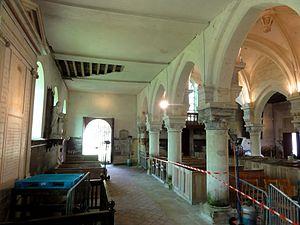
L'église Notre-Dame est une église catholique paroissiale située à Théméricourt, dans le Val-d'Oise, en France. Ses parties les plus anciennes sont la croisée du transept et le clocher jusqu'à l'étage de beffroi, et peuvent être datées de la période comprise entre 1150 et 1180. Le style reflète la transition du roman vers le gothique, comme en témoignent les chapiteaux des quatre arcades autour du carré du transept et à l'ouest du chœur. Les chapelles latérales du chœur et la nef n'ont été bâties que plus tard, après que l'église fut donnée au prieuré Saint-Lô de Rouen en 1205. Ici l'architecture est caractéristique de la période gothique, mais les remaniements sont nombreux. Dans les chapelles, ils s'expliquent par des réparations à la suite de la guerre de Cent Ans et l'installation de retables devant le chevet. Dans la nef, le principal changement intervient avec son voûtement d'ogives dans le style de la Renaissance, sous le seigneur Achim d'Abos, entre 1568 et 1609. Les voûtes, aux clés richement décorées, retombent sur des consoles engagées dans les piliers au-dessus des chapiteaux du début du XIIIᵉ siècle, ce qui est une disposition assez rare.